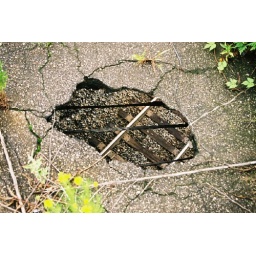
A hole in the bridge over the train tracks. It felt stable enough, but seeing a hole in the bridge did worry a tiny bit.